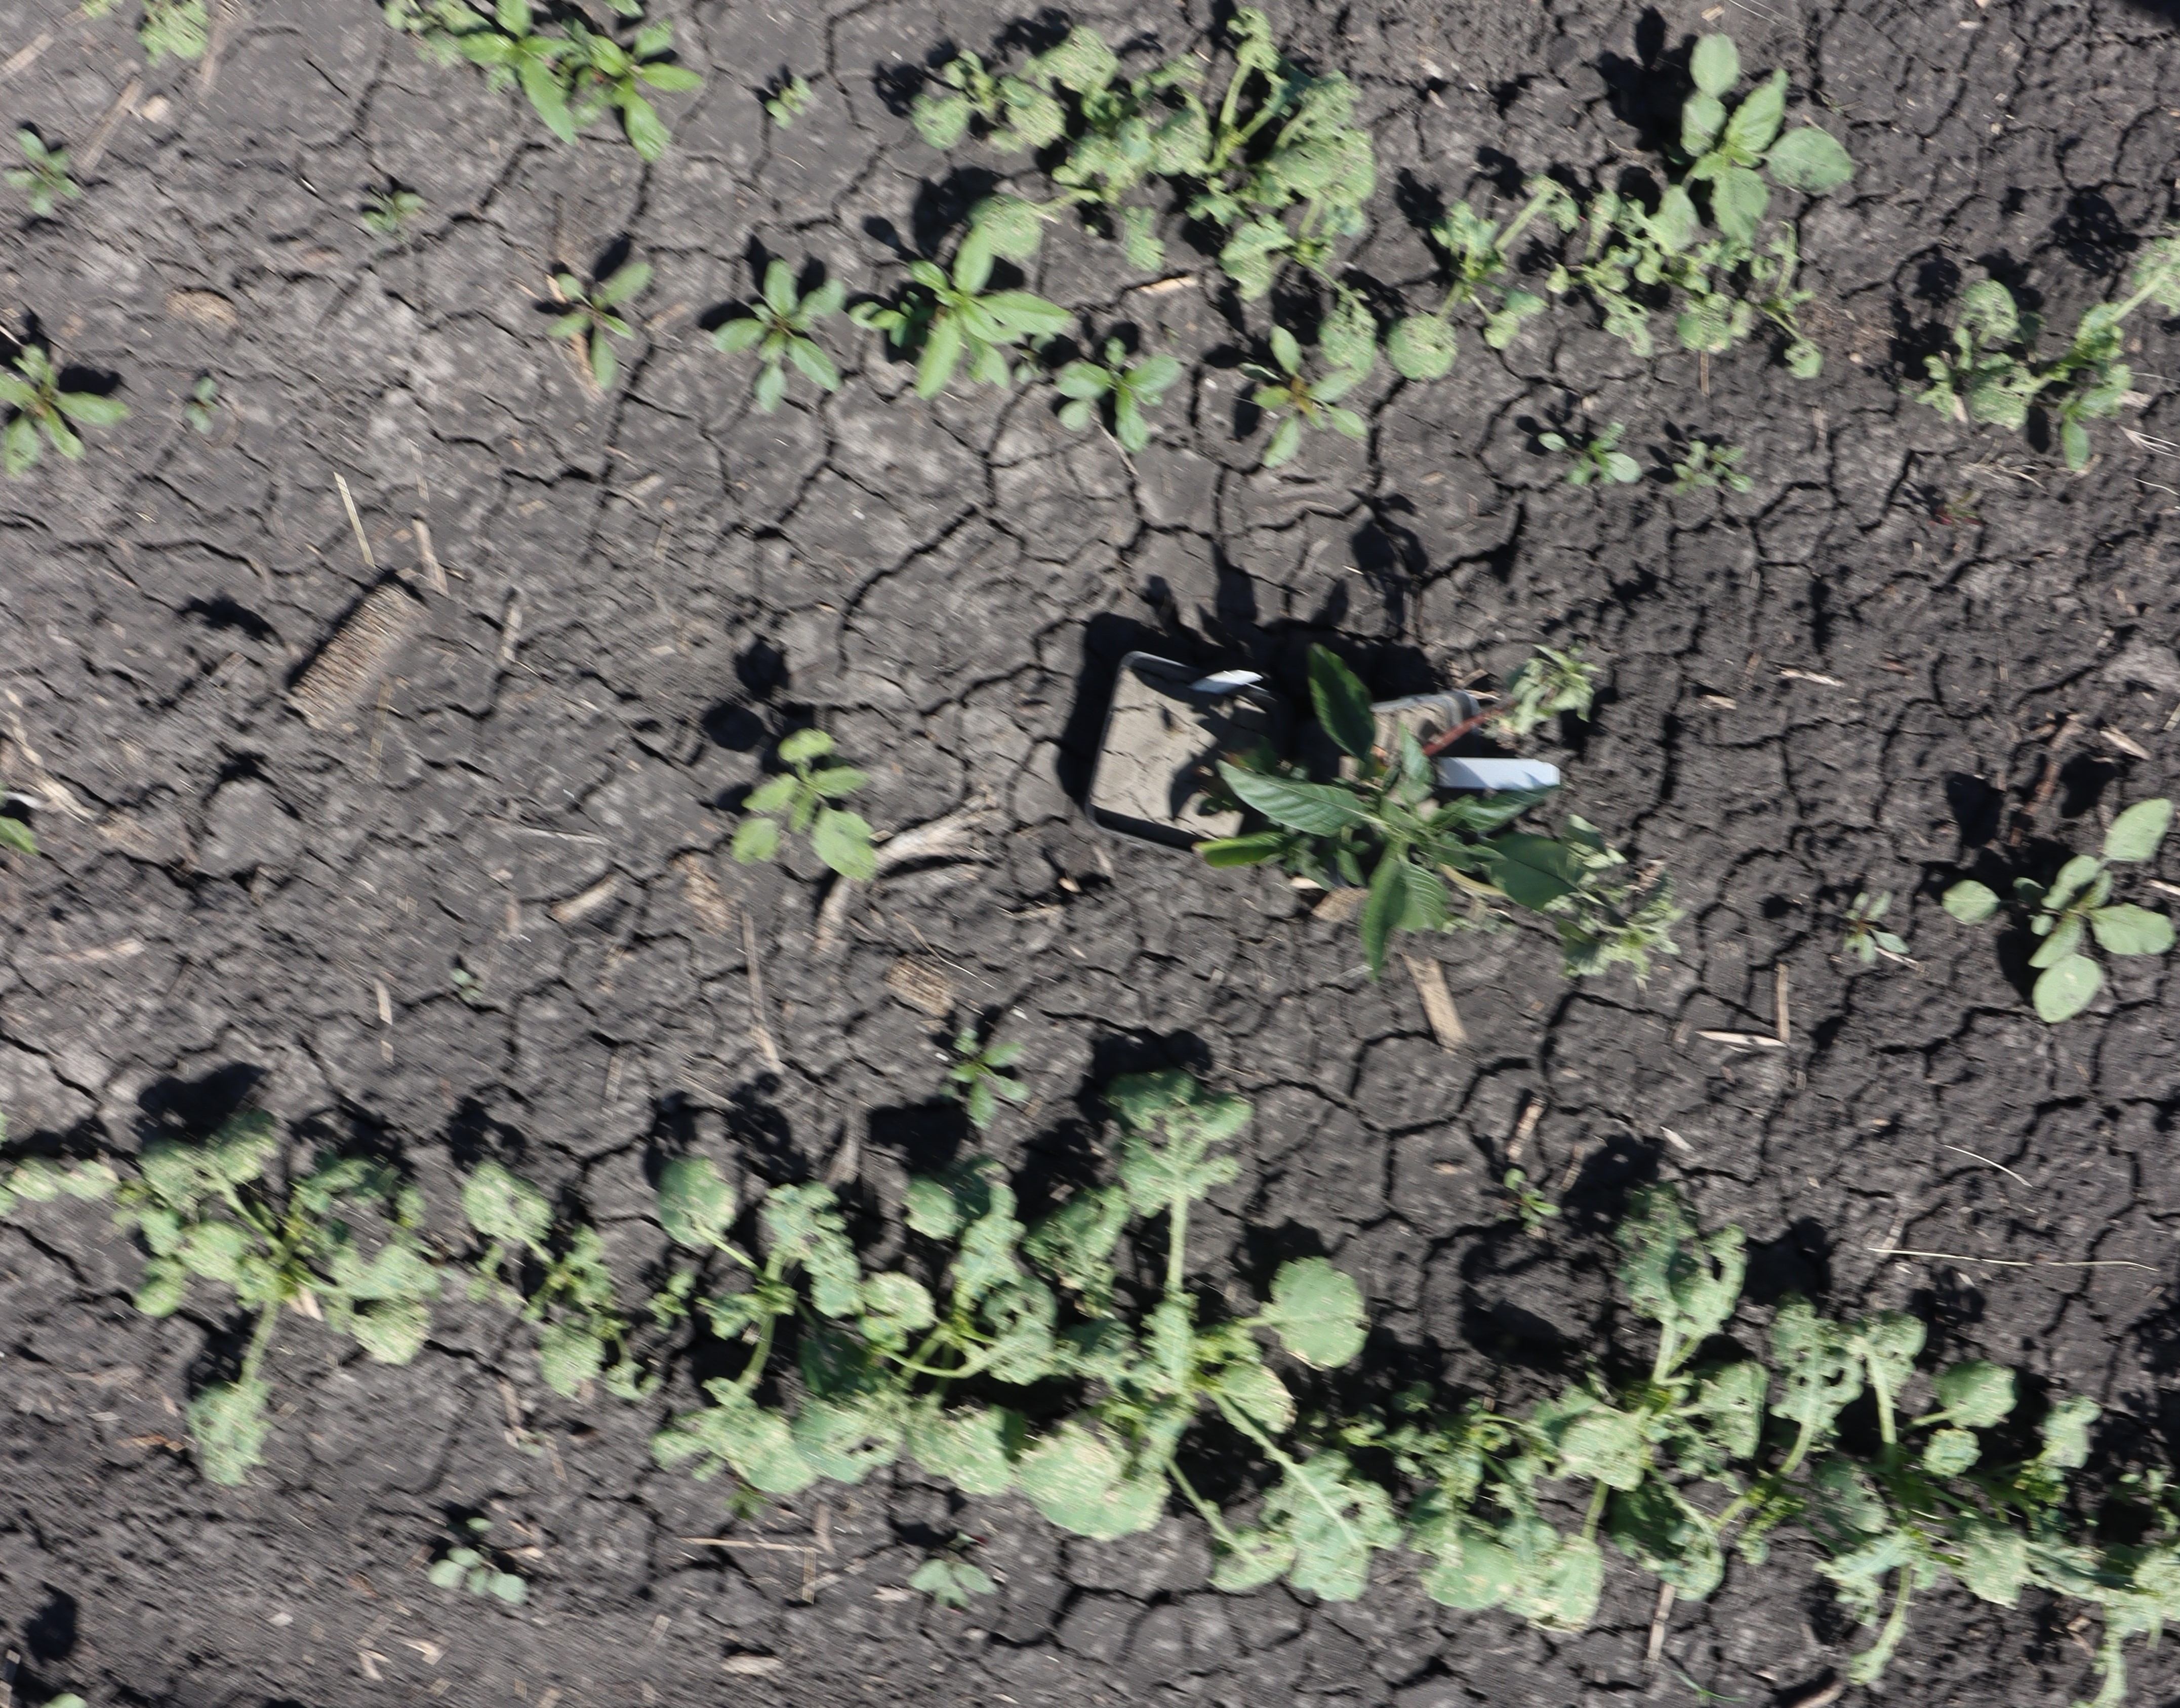
Crop: Canola
Objects: Waterhemp, Canola, Canola, Canola, Canola, Canola, Canola, Canola, Canola, Canola, Canola, Canola, Canola, Canola, Canola, Canola, Canola, Waterhemp, Waterhemp, Waterhemp, Waterhemp, Waterhemp